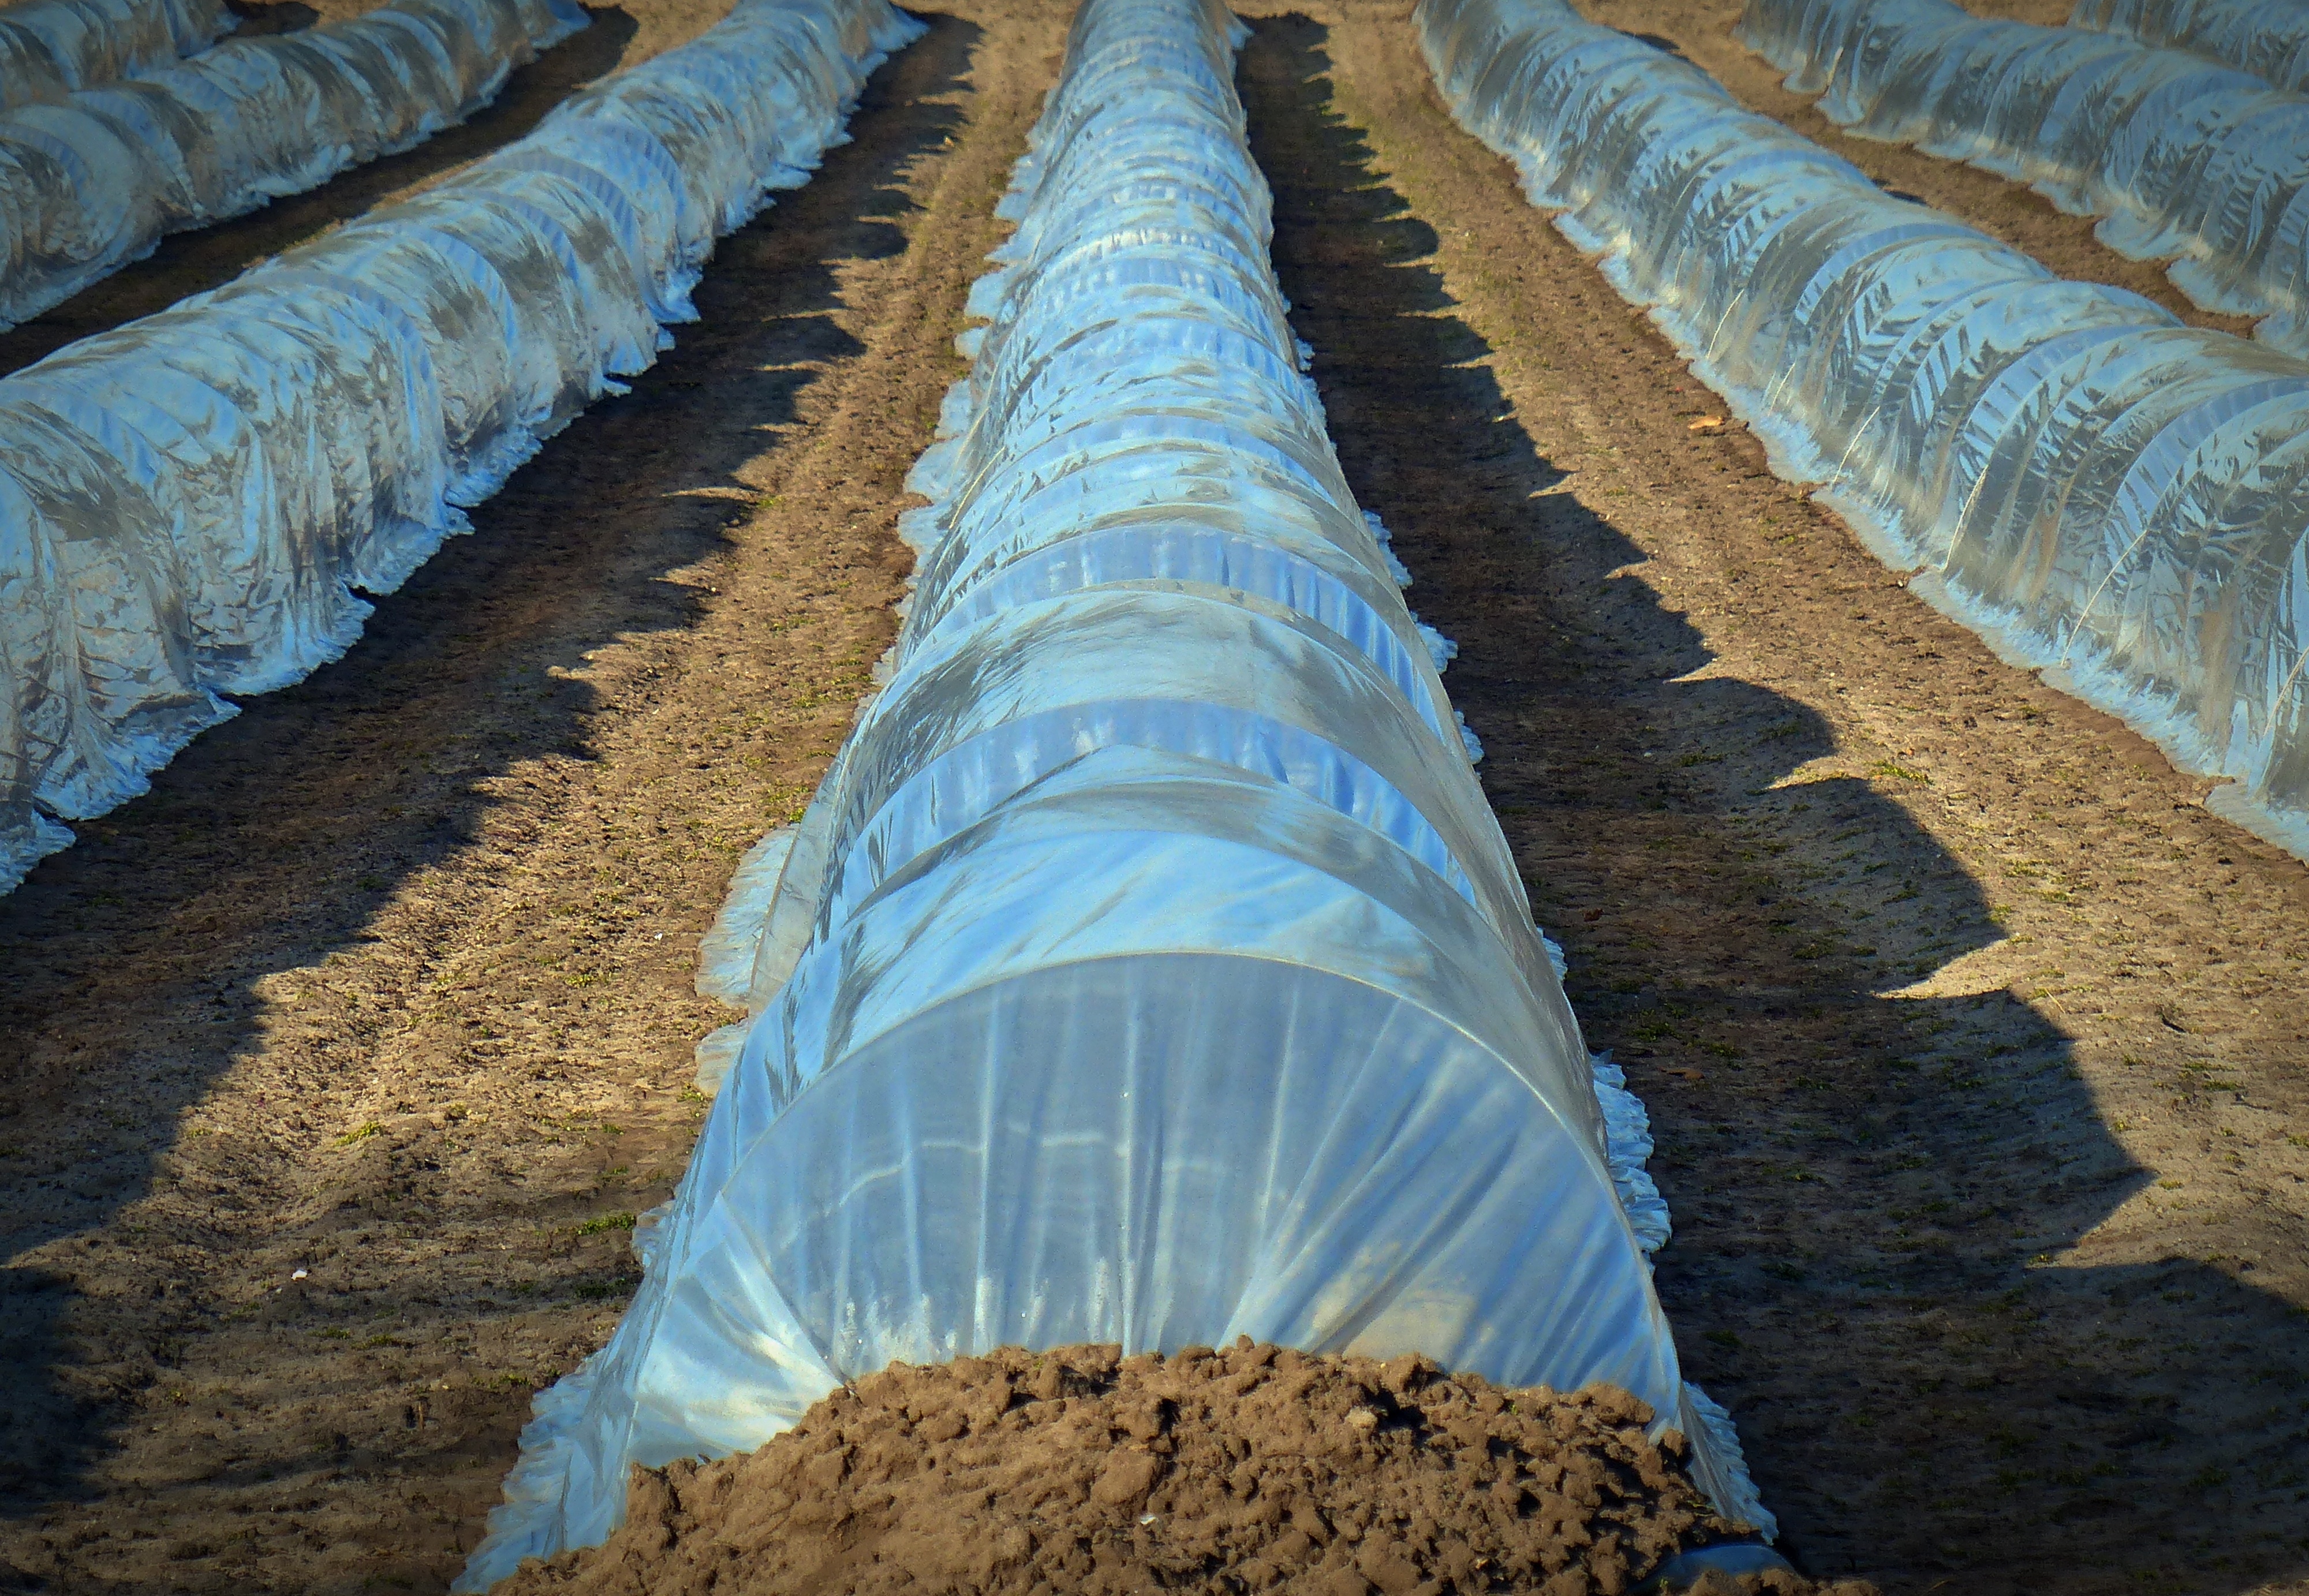
water, soil, covered, agriculture, cover, asparagus, sowing, field order, asparagus field, asparagus cultivation, plan coverage, growing trays